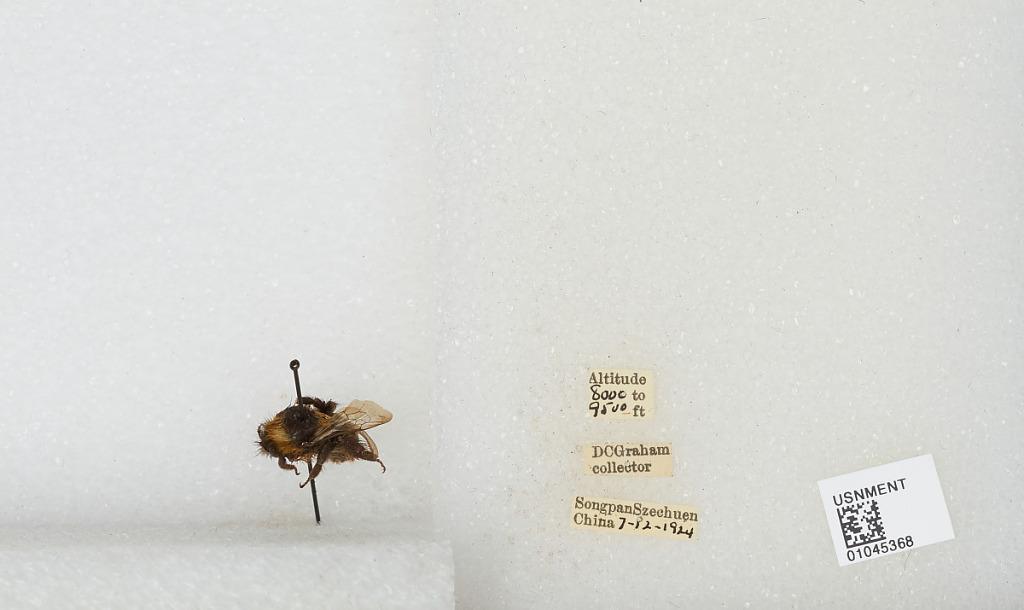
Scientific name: Bombus sp.
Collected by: D. Graham
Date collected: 1924-7-12
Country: China
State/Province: Sichuan
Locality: Songpan